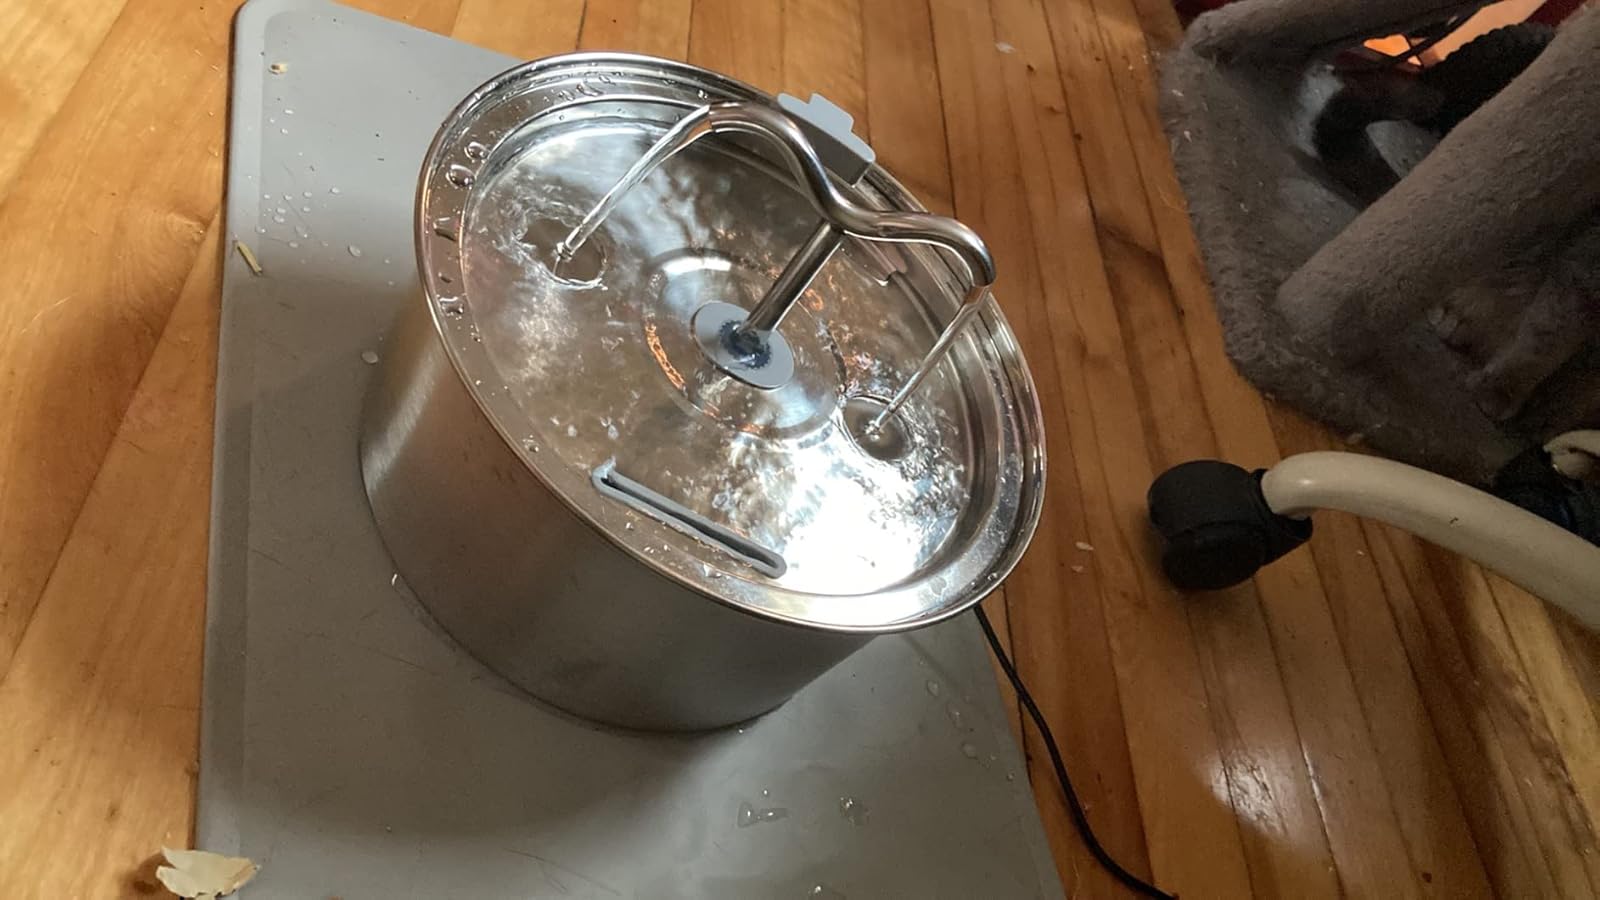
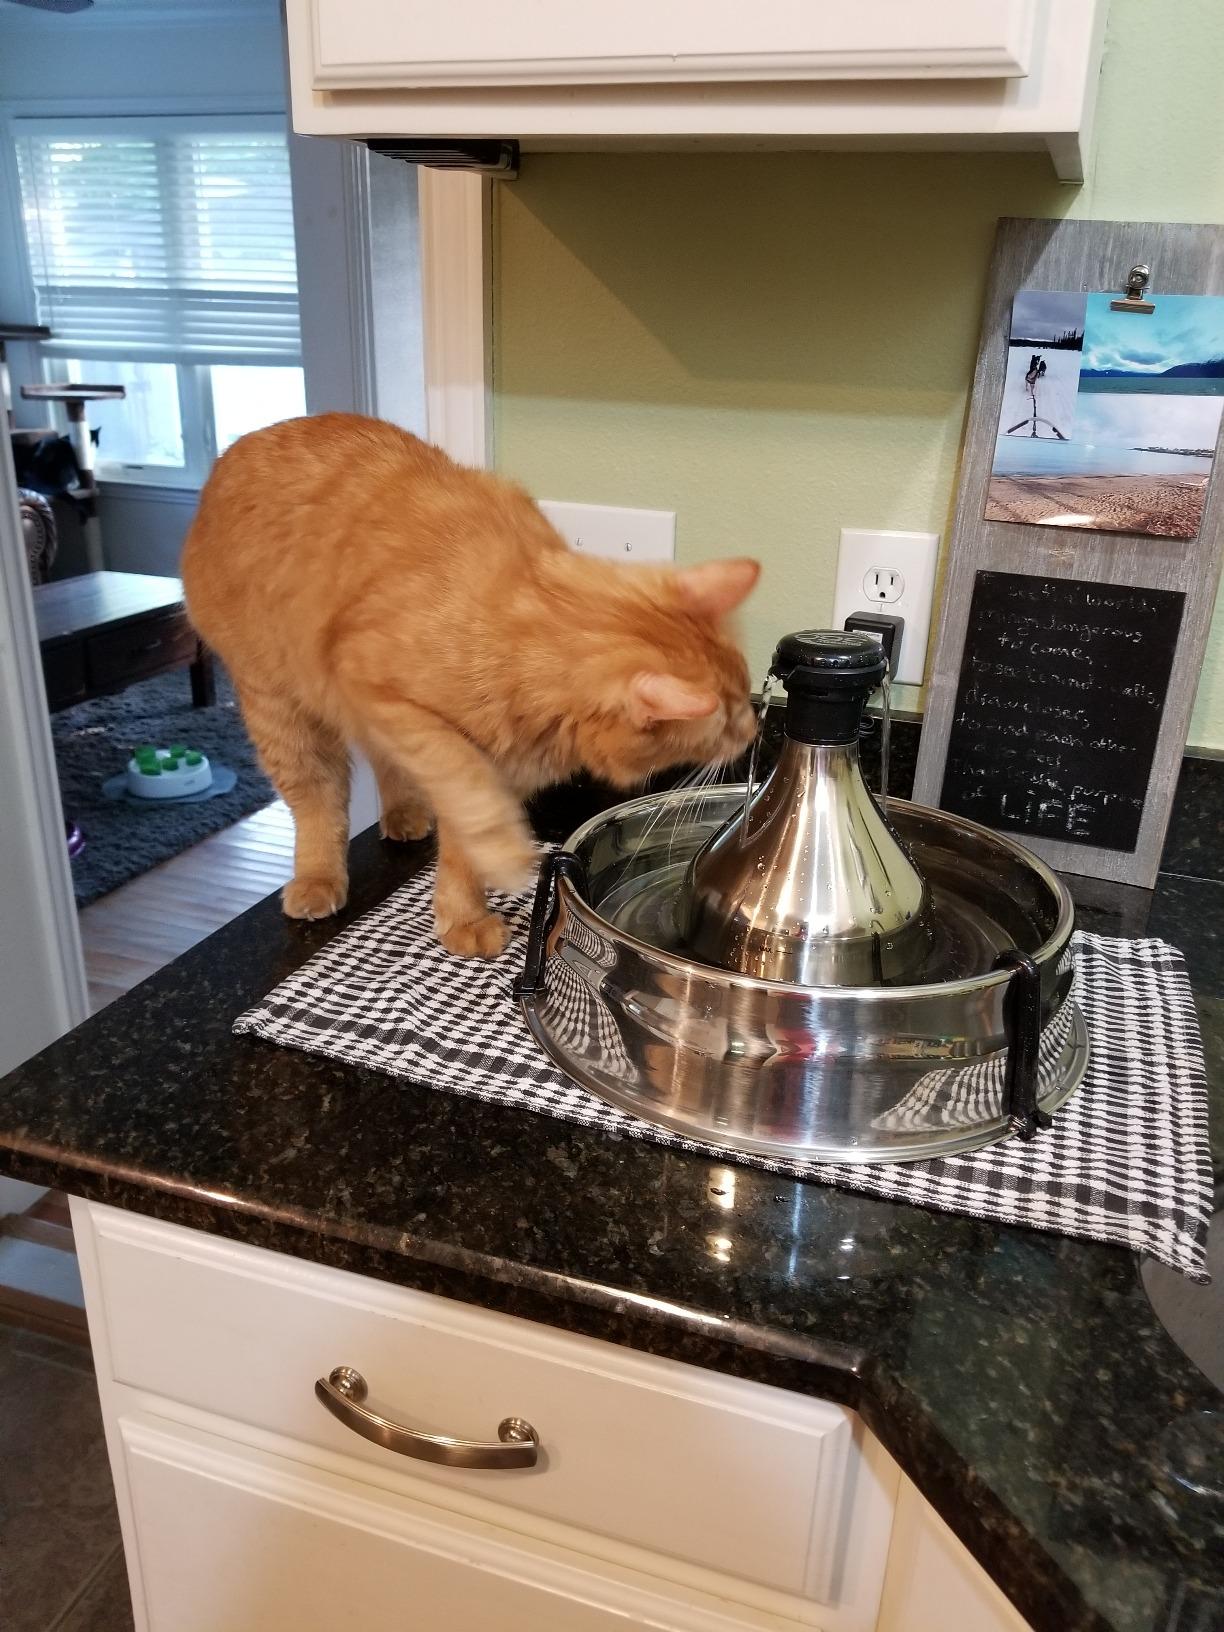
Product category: items_bowl
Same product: no